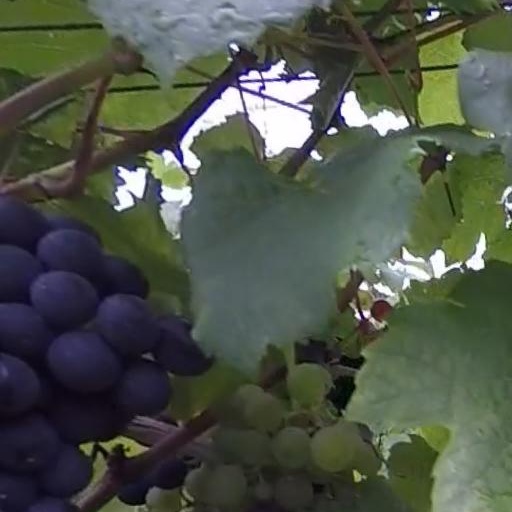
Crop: grape